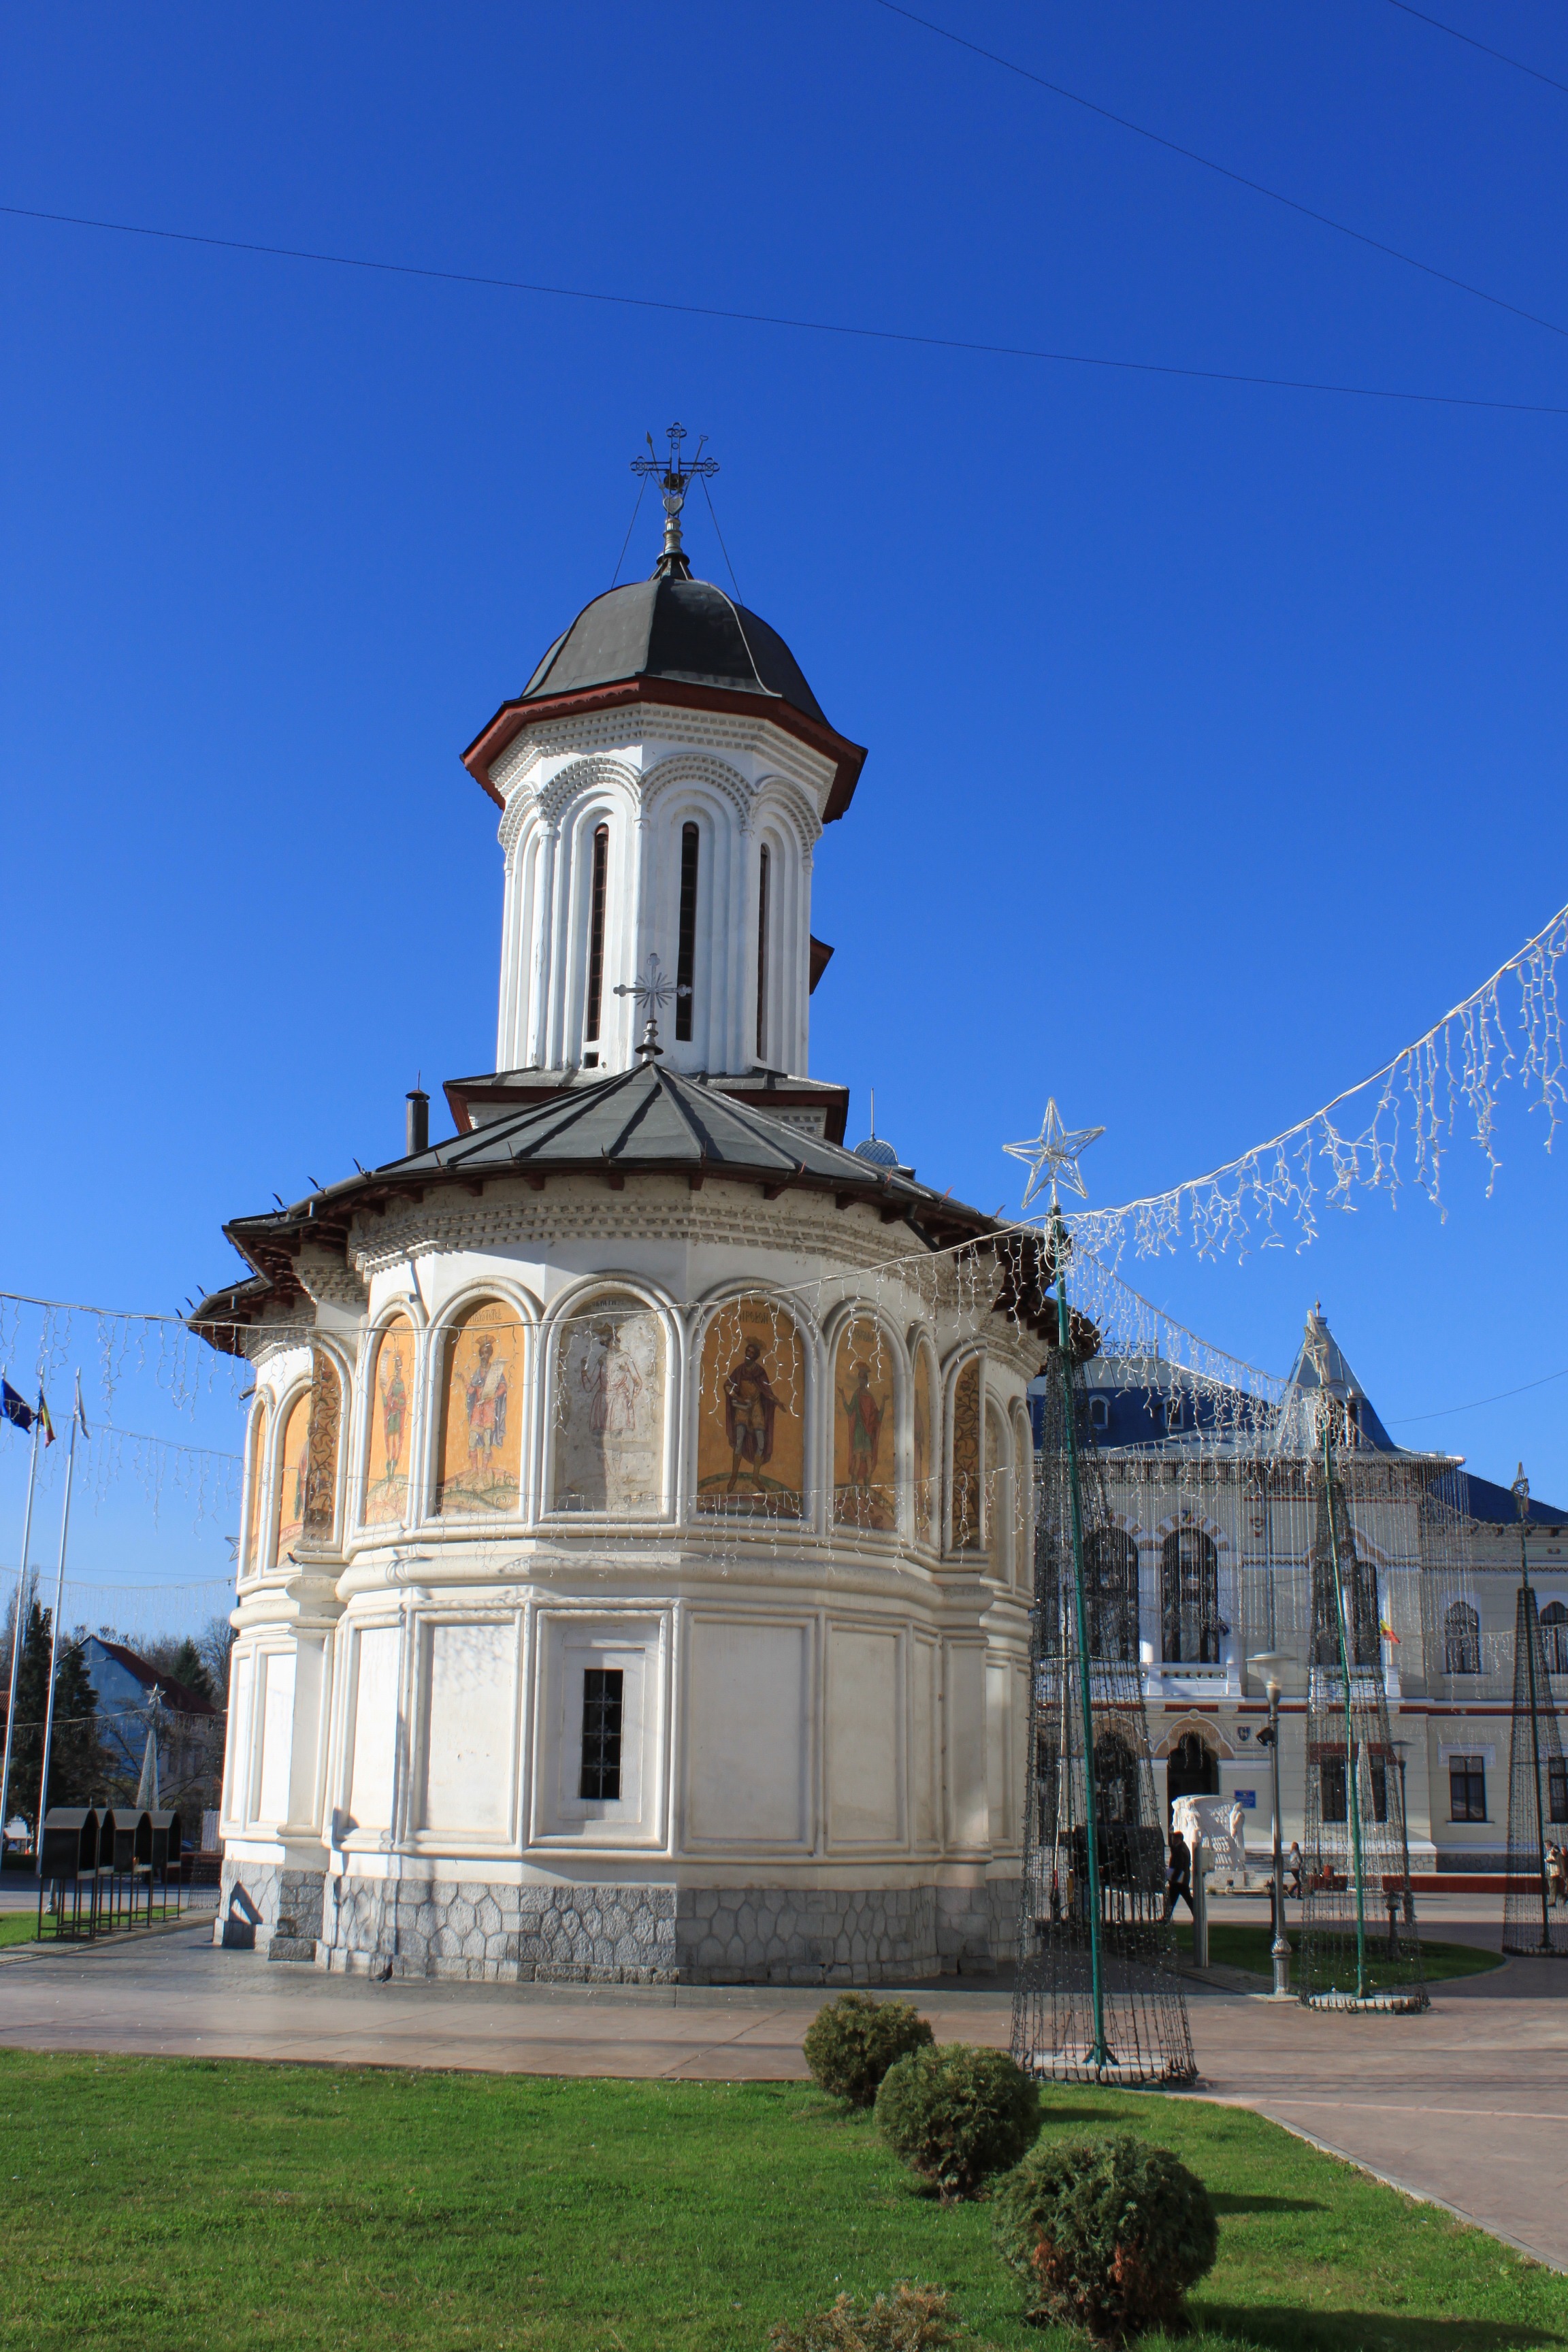
architecture, house, building, city, tower, landmark, facade, church, cathedral, chapel, place of worship, bell tower, buildings, steeple, monastery, estate, god, romania, lord, gorj, faith and religion, t rgu jiu